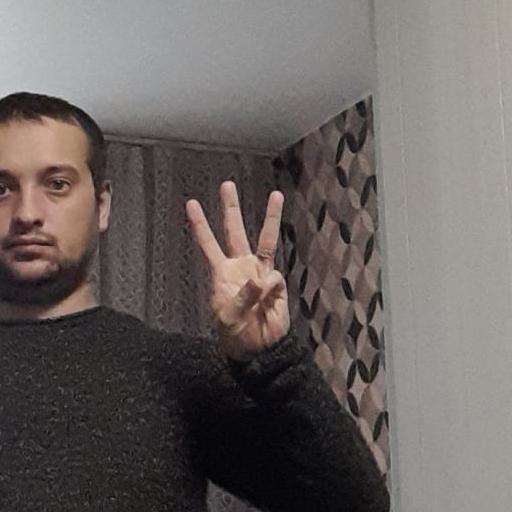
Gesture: three